Donburi

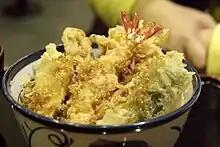
"Tendon"

"Buta" means pork. is a dish made with pork instead of beef in a mildly sweet sauce. "Butadon" originated in Hokkaido but is now enjoyed all over Japan.